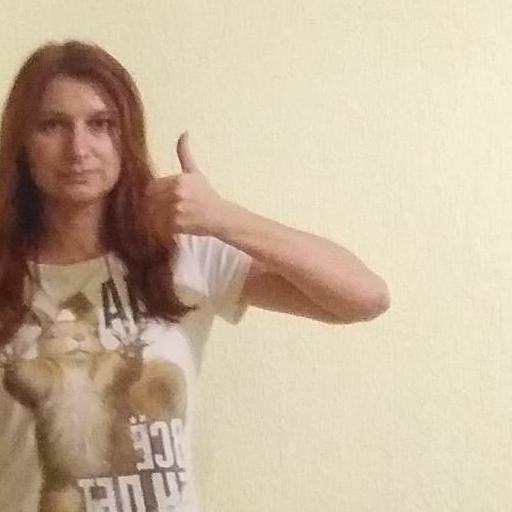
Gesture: like